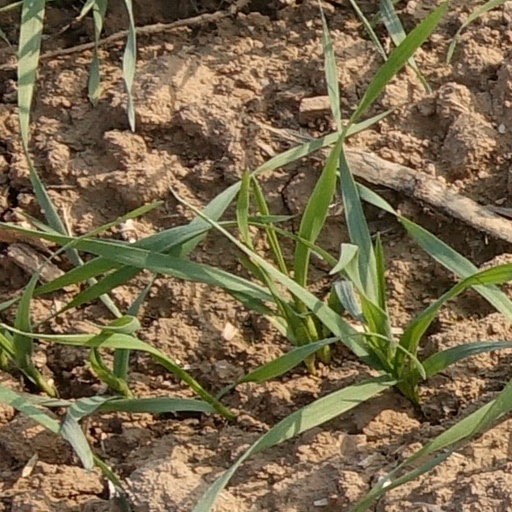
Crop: wheat